Dylan Ratigan

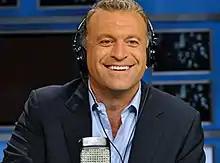
Ratigan at MSNBC

On January 9, 2012, he appeared as a guest on "The Rachel Maddow Show" on MSNBC, discussing the premise of his book, "Greedy Bastards," viz. the swindling and robbing of America by "government corruption and corporate communism, incensed by banksters shaking down taxpayers, and despairing of an ailing health care system, an age-old dependency on foreign oil, and a failing educational system".